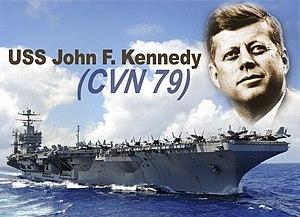
L’USS John F. Kennedy (CVN-79) est un projet de porte-avions américain de classe Gerald R. Ford. La mise en chantier de ce navire a eu lieu en 2011, pour une mise en service prévue à l'origine en 2020 mais repoussée, selon les prévisions de 2015, à 2022.